11th Hussars

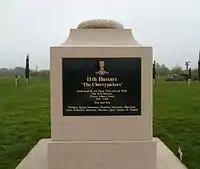
11th Hussars monument at the National Memorial Arboretum

The regiment landed in France as part of the 1st Cavalry Brigade in the 1st Cavalry Division in August 1914 for service on the Western Front with the British Expeditionary Force. The regiment took part in the Great Retreat and the regiment, working with the 2nd Dragoon Guards, conducted a cavalry charge which led to the capture of eight guns at Néry in September 1914. In an action during the Battle of Messines in October 1914 a squadron from the regiment endured a heavy German bombardment that left many of its soldiers buried in a trench while another squadron from the regiment used a vantage point at the top of a building to train a machine gun on the Germans. At the Second Battle of Ypres in April 1915 the regiment, working with the Durham Light Infantry and 9th Lancers, held the village of Hooge despite being under attack from the German forces using poison gas. In spring 1918 the commanding officer of the regiment Colonel Rowland Anderson led a bayonet assault at Sailly-Laurette which, taking the Germans by surprise, led to them being completely repulsed.